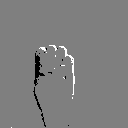
ASL letter: e